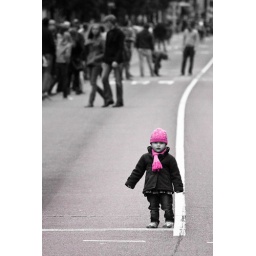
Little girl in pink